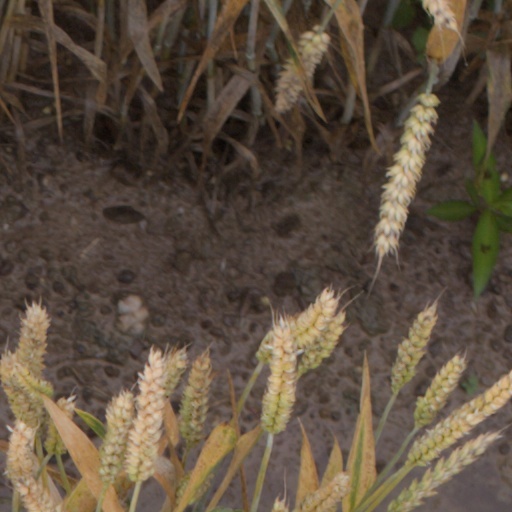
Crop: wheat